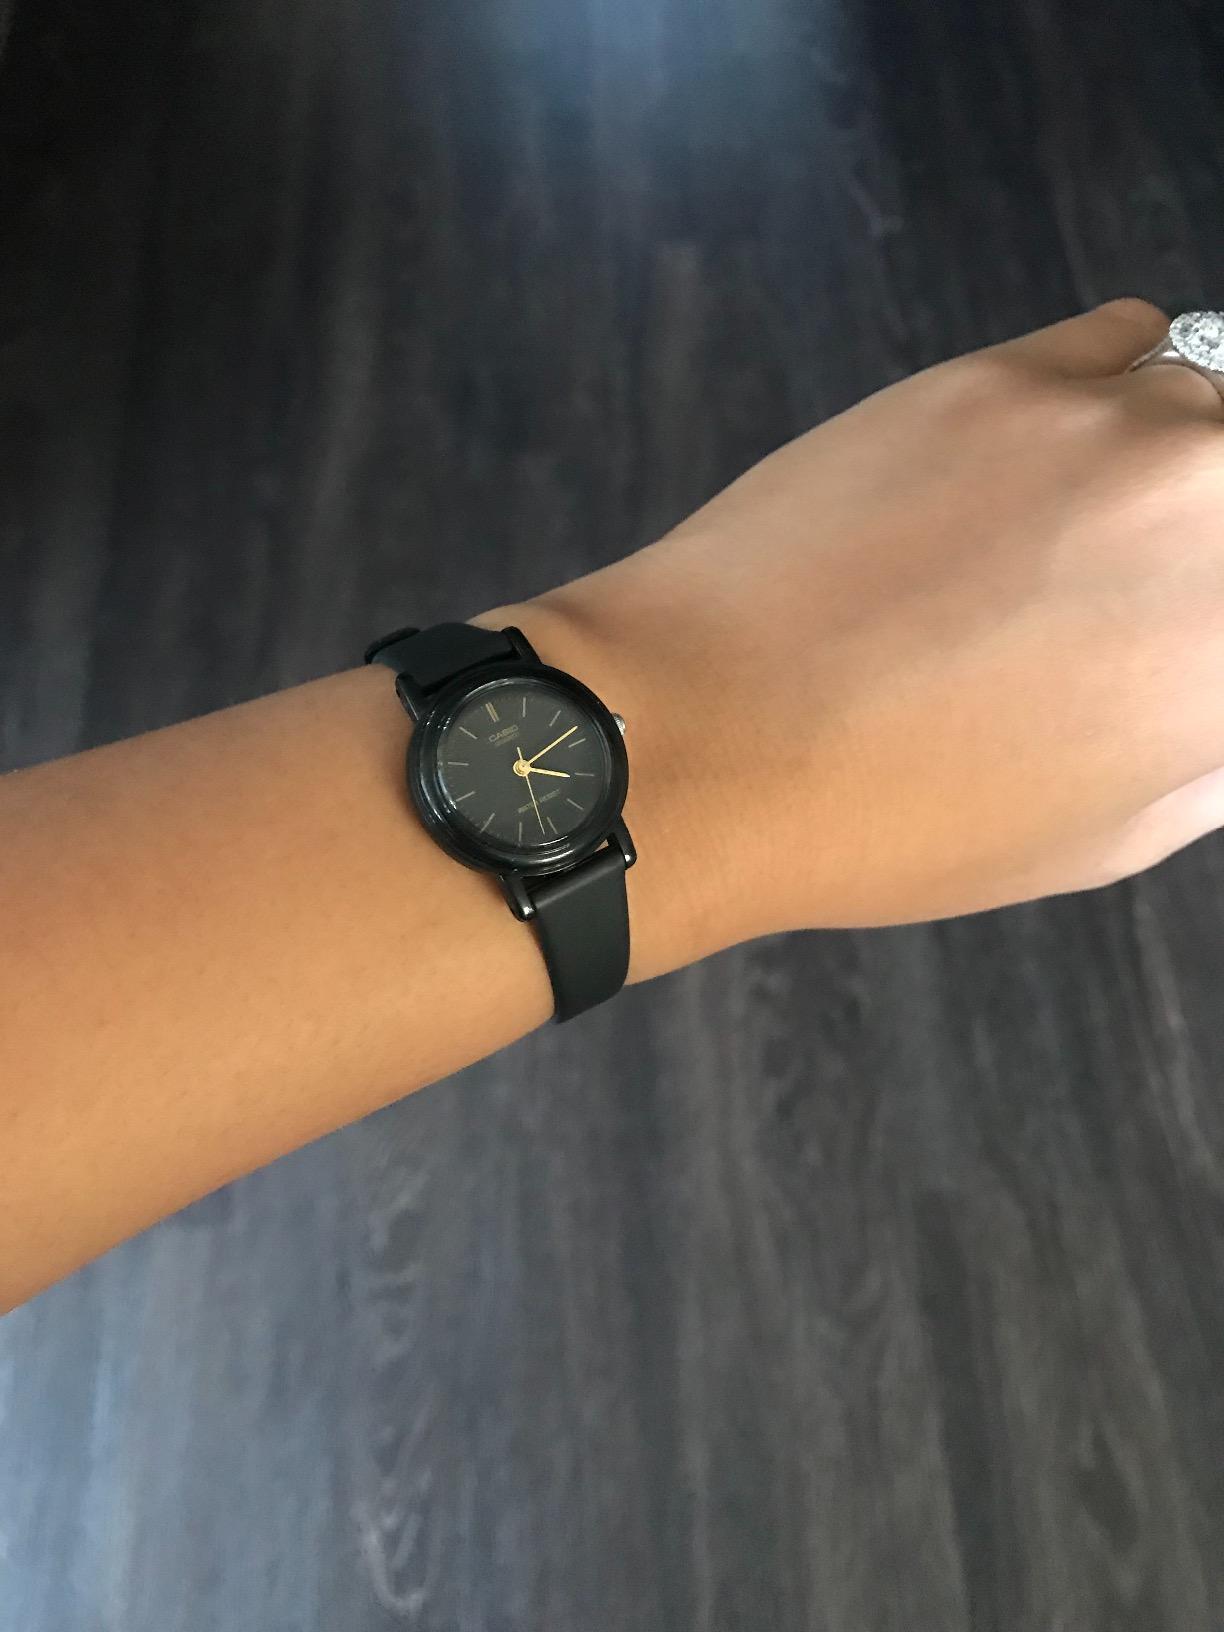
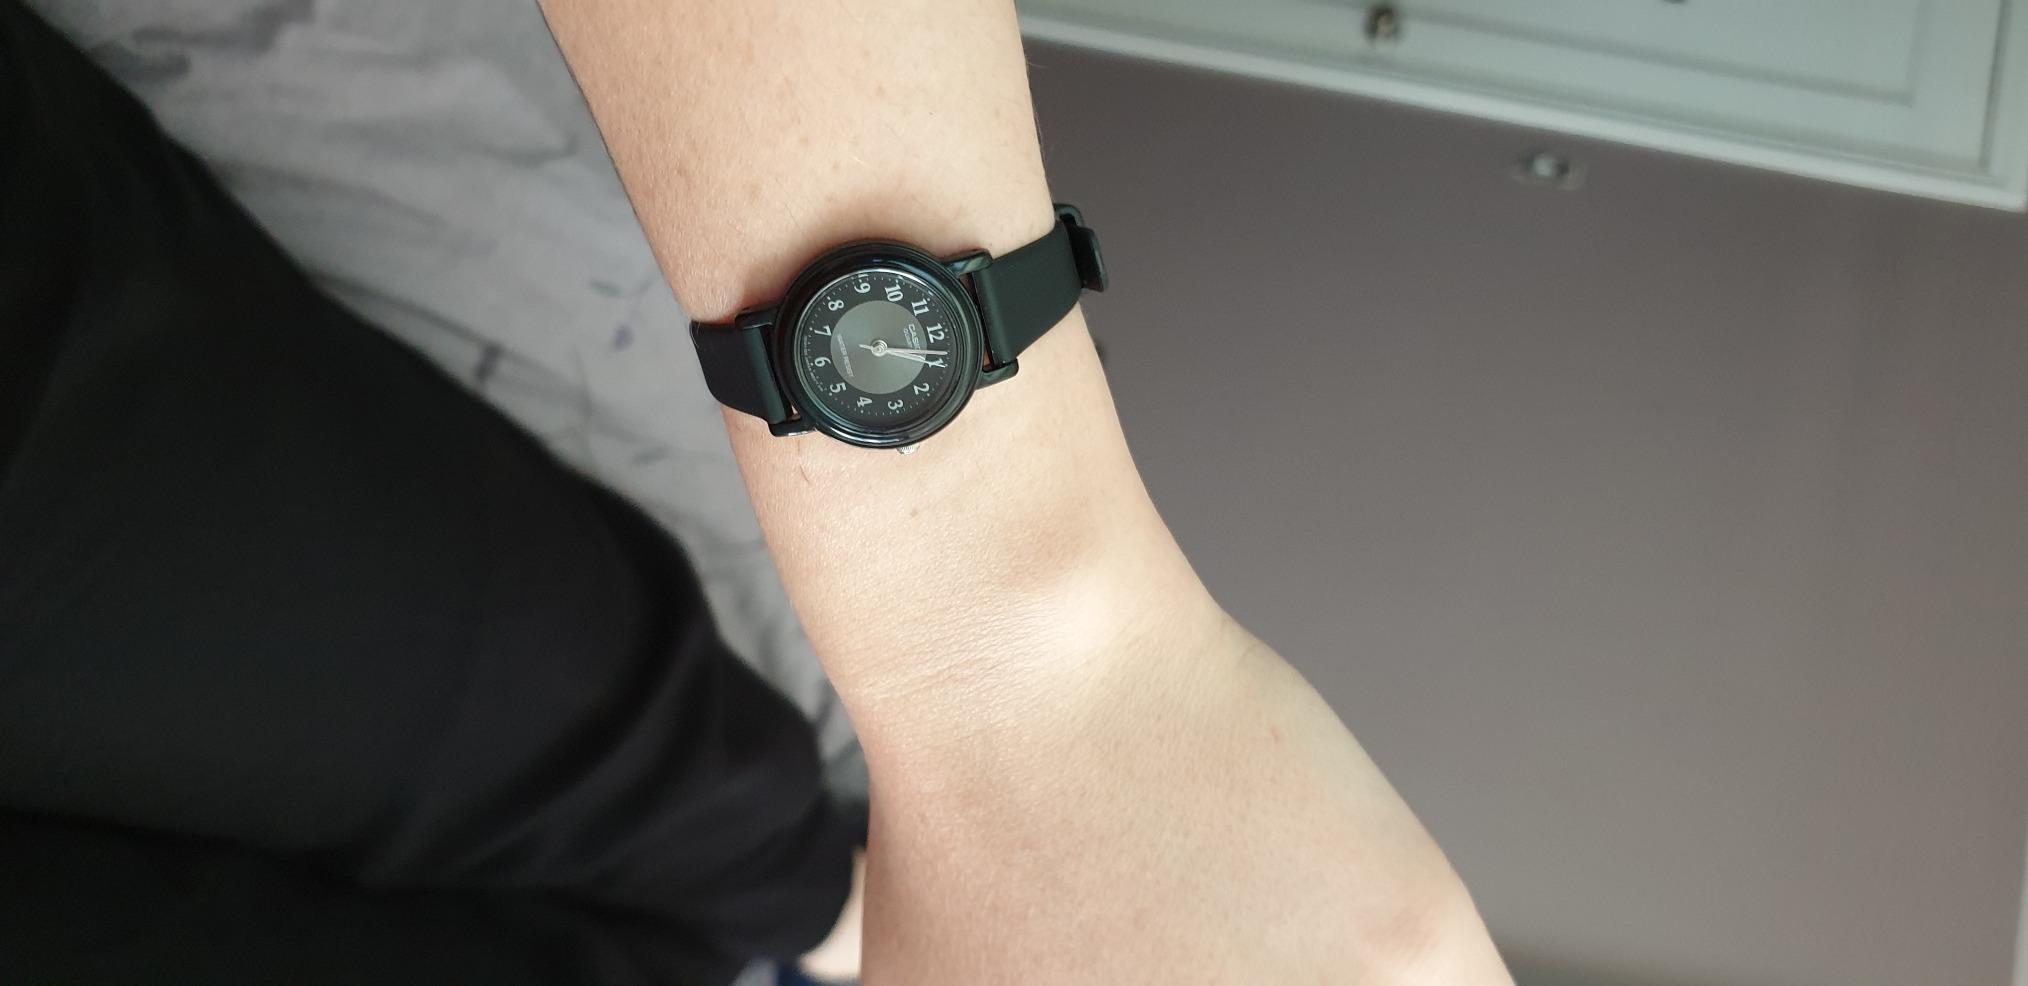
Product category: accessories_watch
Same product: no